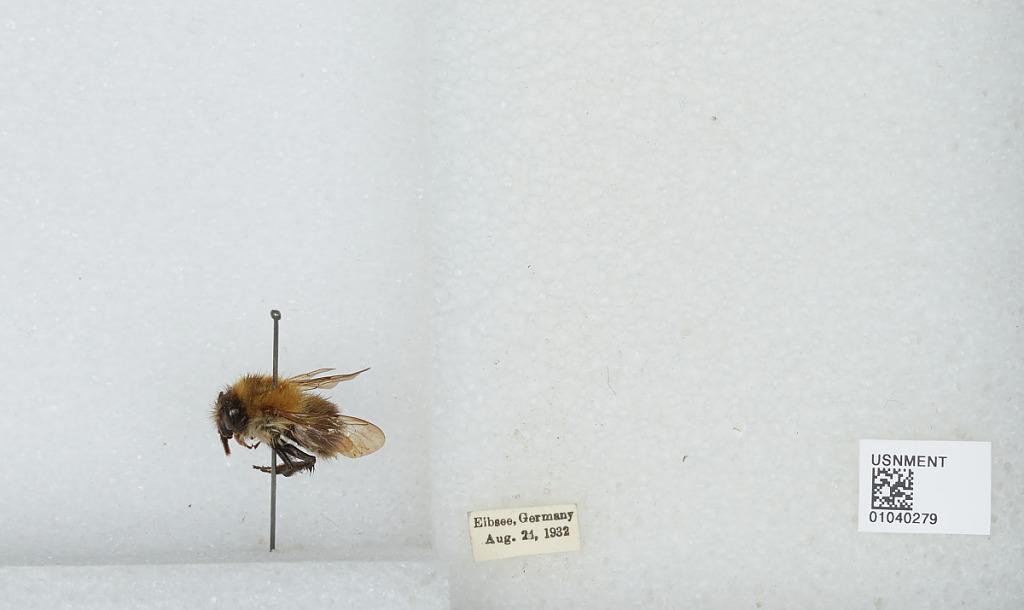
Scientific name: Bombus (Thoracobombus) pascuorum (Scopoli)
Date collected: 1932-8-21
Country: Germany
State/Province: Bavaria
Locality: Lake Eibsee
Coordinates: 47.4562, 10.9729